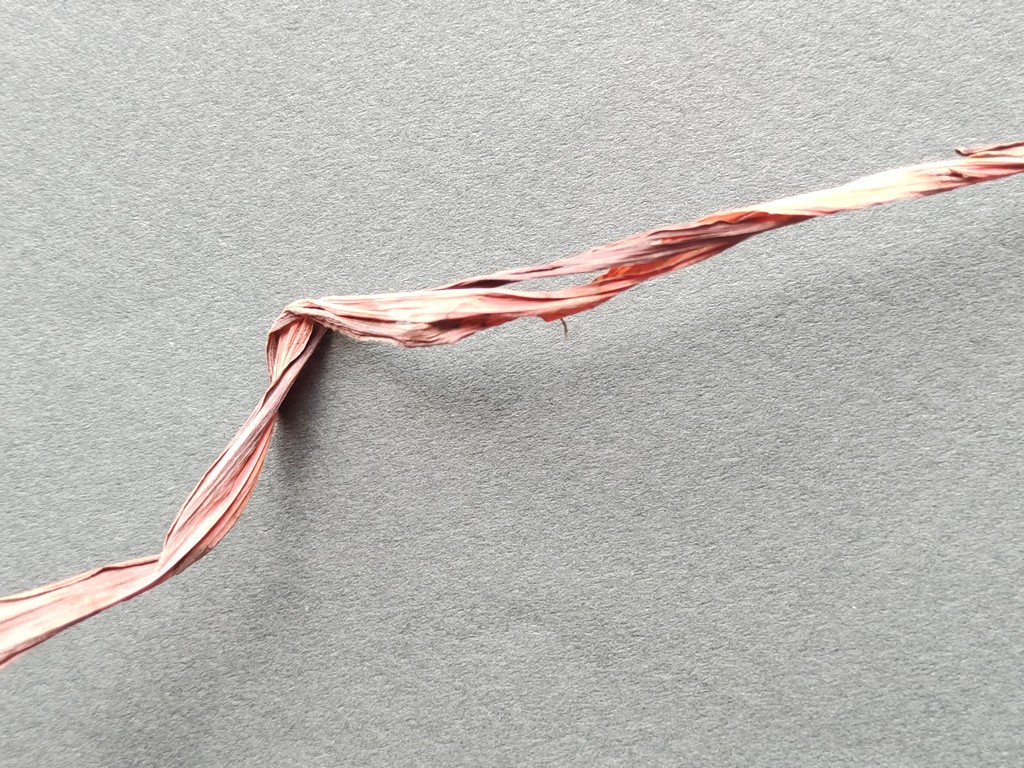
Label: Dried